Alan Melville

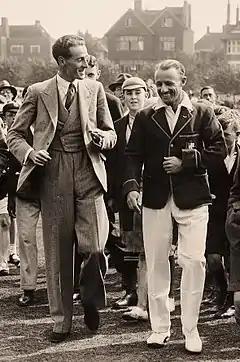
Melville with the Australian captain Don Bradman before their match on 25 August 1934

The reason Melville was captaining Sussex at the end of the 1933 season was that the regular captain Robert Scott, himself a stand-in for the permanently unwell K. S. Duleepsinhji, had stood down because of the death of his father; Scott was unable to resume in 1934, and Melville took over the Sussex captaincy for the next two seasons. Sussex had finished second in the County Championship for each of the preceding two seasons and under Melville in 1934 they again finished second, but there was veiled criticism of changes to the county's style of play in the 1935 edition of "Wisden Cricketers' Almanack". "Sussex, renowned for their attractive and enterprising hitting, developed a somewhat stodgy game in their efforts to finish at the top and they thus defeated their own ends," it said. "At times they would not risk anything." Wisden compared Melville's "strange disinclination to experiment" with the adventurous approach taken by Maurice Tate, the senior professional at the club, who captained the side when Melville missed a few games. As a batsman, Melville was highly successful, scoring 1504 runs at an average of 42.97 with three centuries, though in the heady world of Sussex batting at the time that still left him only fifth in the county's batting averages, behind Tommy Cook, John Langridge, Jim Parks, Sr. and Harry Parks.